Maritime transport

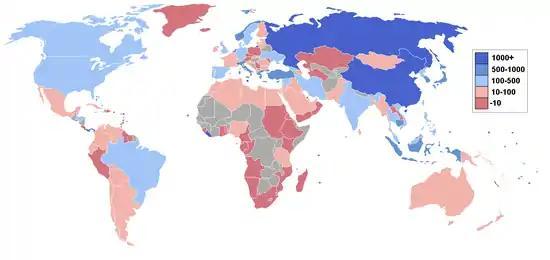
2005 registration of merchant ships ( and over) per country

Maritime transport (or ocean transport) or more generally waterborne transport, is the transport of people (passengers) or goods (cargo) via waterways. Freight transport by watercraft has been widely used throughout recorded history, as it provides a higher-capacity mode of transportation for passengers and cargo than land transport, the latter typically being more costly per unit payload due to it being affected by terrain conditions and road/rail infrastructures. The advent of aviation during the 20th century has diminished the importance of sea travel for passengers, though it is still popular for short trips and pleasure cruises. Transport by watercraft is much cheaper than transport by aircraft or land vehicles (both road and rail), but is significantly slower for longer journeys and heavily dependent on adequate port facilities. Maritime transport accounts for roughly 80% of international trade, according to UNCTAD in 2020.